Road Runner (video game)

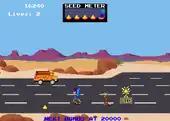
Arcade screenshot

The player controls Road Runner, who is chased by Wile E. Coyote. In order to escape, Road Runner runs endlessly to the left. While avoiding Wile E. Coyote, the player must pick up bird seeds on the street, avoid obstacles like cars, and get through mazes. Most of the time Wile E. Coyote will just run after the Road Runner, but he occasionally uses tools like rockets, roller skates, and pogo sticks.